USF1

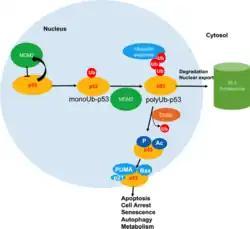
MDM2 mediates p53 poly-ubiquitination and proteasomal degradation

Diabetic kidney disease (DKD) (or diabetic nephropathy) is a progressive microalbuminuria disease with a slight loss of albumin in the urine (30–300 mg per day); DKD has been viewed as a diabetic complication-related microvascular disorder in a renal manifestation. In kidney biopsy, DKD is characterized by glomerular and tubular basement thickening, mesangial expansion, glomerulosclerosis, podocyte effacement and nephron loss. DKD occurs in 30%-50% of the diabetic patient population and leads to kidney failures in up to 20% of the type 1 diabetic patients. However, a substantial portion of DKD patients do not manifest albuminuria. DKD pathogenesis is attributed to the dysregulated glucose transport at a higher glucose level and the excessive influx of intracellular glucose into endothelial cells. The elevated glucose level is sustained, along with multiple metabolic phenotypes such as excess fatty acids and oxidative stress, as well as shear stresses induced by hypertension and hyperfusion, and can lead to microvascular rarefaction, hypoxia, and maladaptation in glomerular neoangiogenesis.